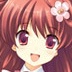
Portrait style: Anime Portrait